Abbey of Nonantola

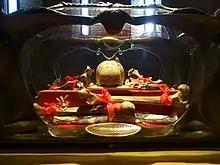
Relics of Saint Sylvester

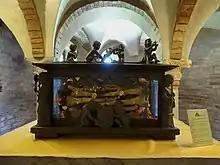
Relics of the Nonantolan Saints

The abbey was founded in 752 by Saint Anselm, Duke of Friuli and brother-in-law of the Lombard king Aistulf. The latter richly endowed the new abbey, starting its role as one of the main landed proprietors of northern Italy. Pope Stephen II appointed Anselm its first abbot, and presented some relics of Saint Sylvester to the abbey, named in consequence "S. Silvestro de Nonantula". After the death of Aistulf in 756, Anselm was banished to Monte Cassino by the new king, Desiderius, but was restored by Charlemagne after seven years. In 813 the abbot Peter of Nonantola was chosen as Imperial ambassador to Constantinople. His successor, Ansfrid, held the same post in 828. In 883 the abbey was chosen as the place of a conference between Charles the Fat and Pope Marinus I.